2018 Los Angeles Dodgers season

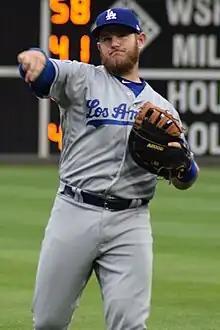
Max Muncy, who began the season in the minors, would lead the Dodgers in home runs in 2018 and also participated in the Home Run Derby at the All-Star Game

The Dodgers went on the road to play the Pittsburgh Pirates in a three-game series at PNC Park starting on June 5. In the first game, Ross Stripling pitched five scoreless innings with seven strikeouts and the Dodgers hit three home runs en route to a 5–0 shutout win. It was the Dodgers fourth straight game with at least three homers, tying the franchise record set in 1954 and also tied in 2017. In the following game, Matt Kemp had two doubles and a homer for five RBI but the pitching faltered. Caleb Ferguson, making his MLB debut hit two batters, walked three and allowed four runs in only innings as the Dodgers lost 11–9. The Dodgers had another bullpen game in the finale of the series when rookie Dennis Santana was scratched from his first scheduled MLB start moments before the start of the game, forcing the Dodgers to use a franchise record nine pitchers in the nine inning game. Joc Pederson hit two home runs and Cody Bellinger had three hits, including a homer of his own, as the Dodgers won the game 8–7.